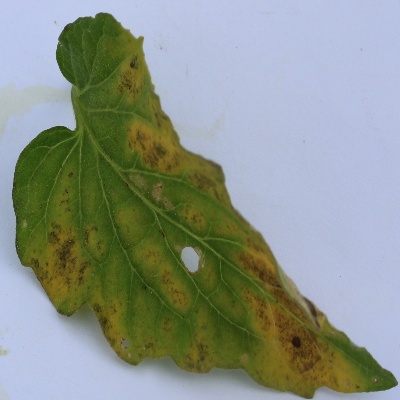
Crop: Tomato
Condition: verticulium wilt